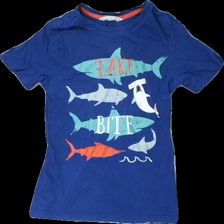
View: front
Type: T-shirt
Category: Children
Brand: H&M
Colors: Blue, Grey, Red, Multicolor
Material: 100% cotton
Pattern: Animal print
Cut: Regular
Size: 134
Season: All
Stains: Minor
Damage location: bottom center
Damage 2 location: top left
Damage 3: fläck
Damage 3 location: middle center
Price range: <50
Recommended usage: Reuse
Description: blå t-shirt med hajar och text fram, liten fläck bak